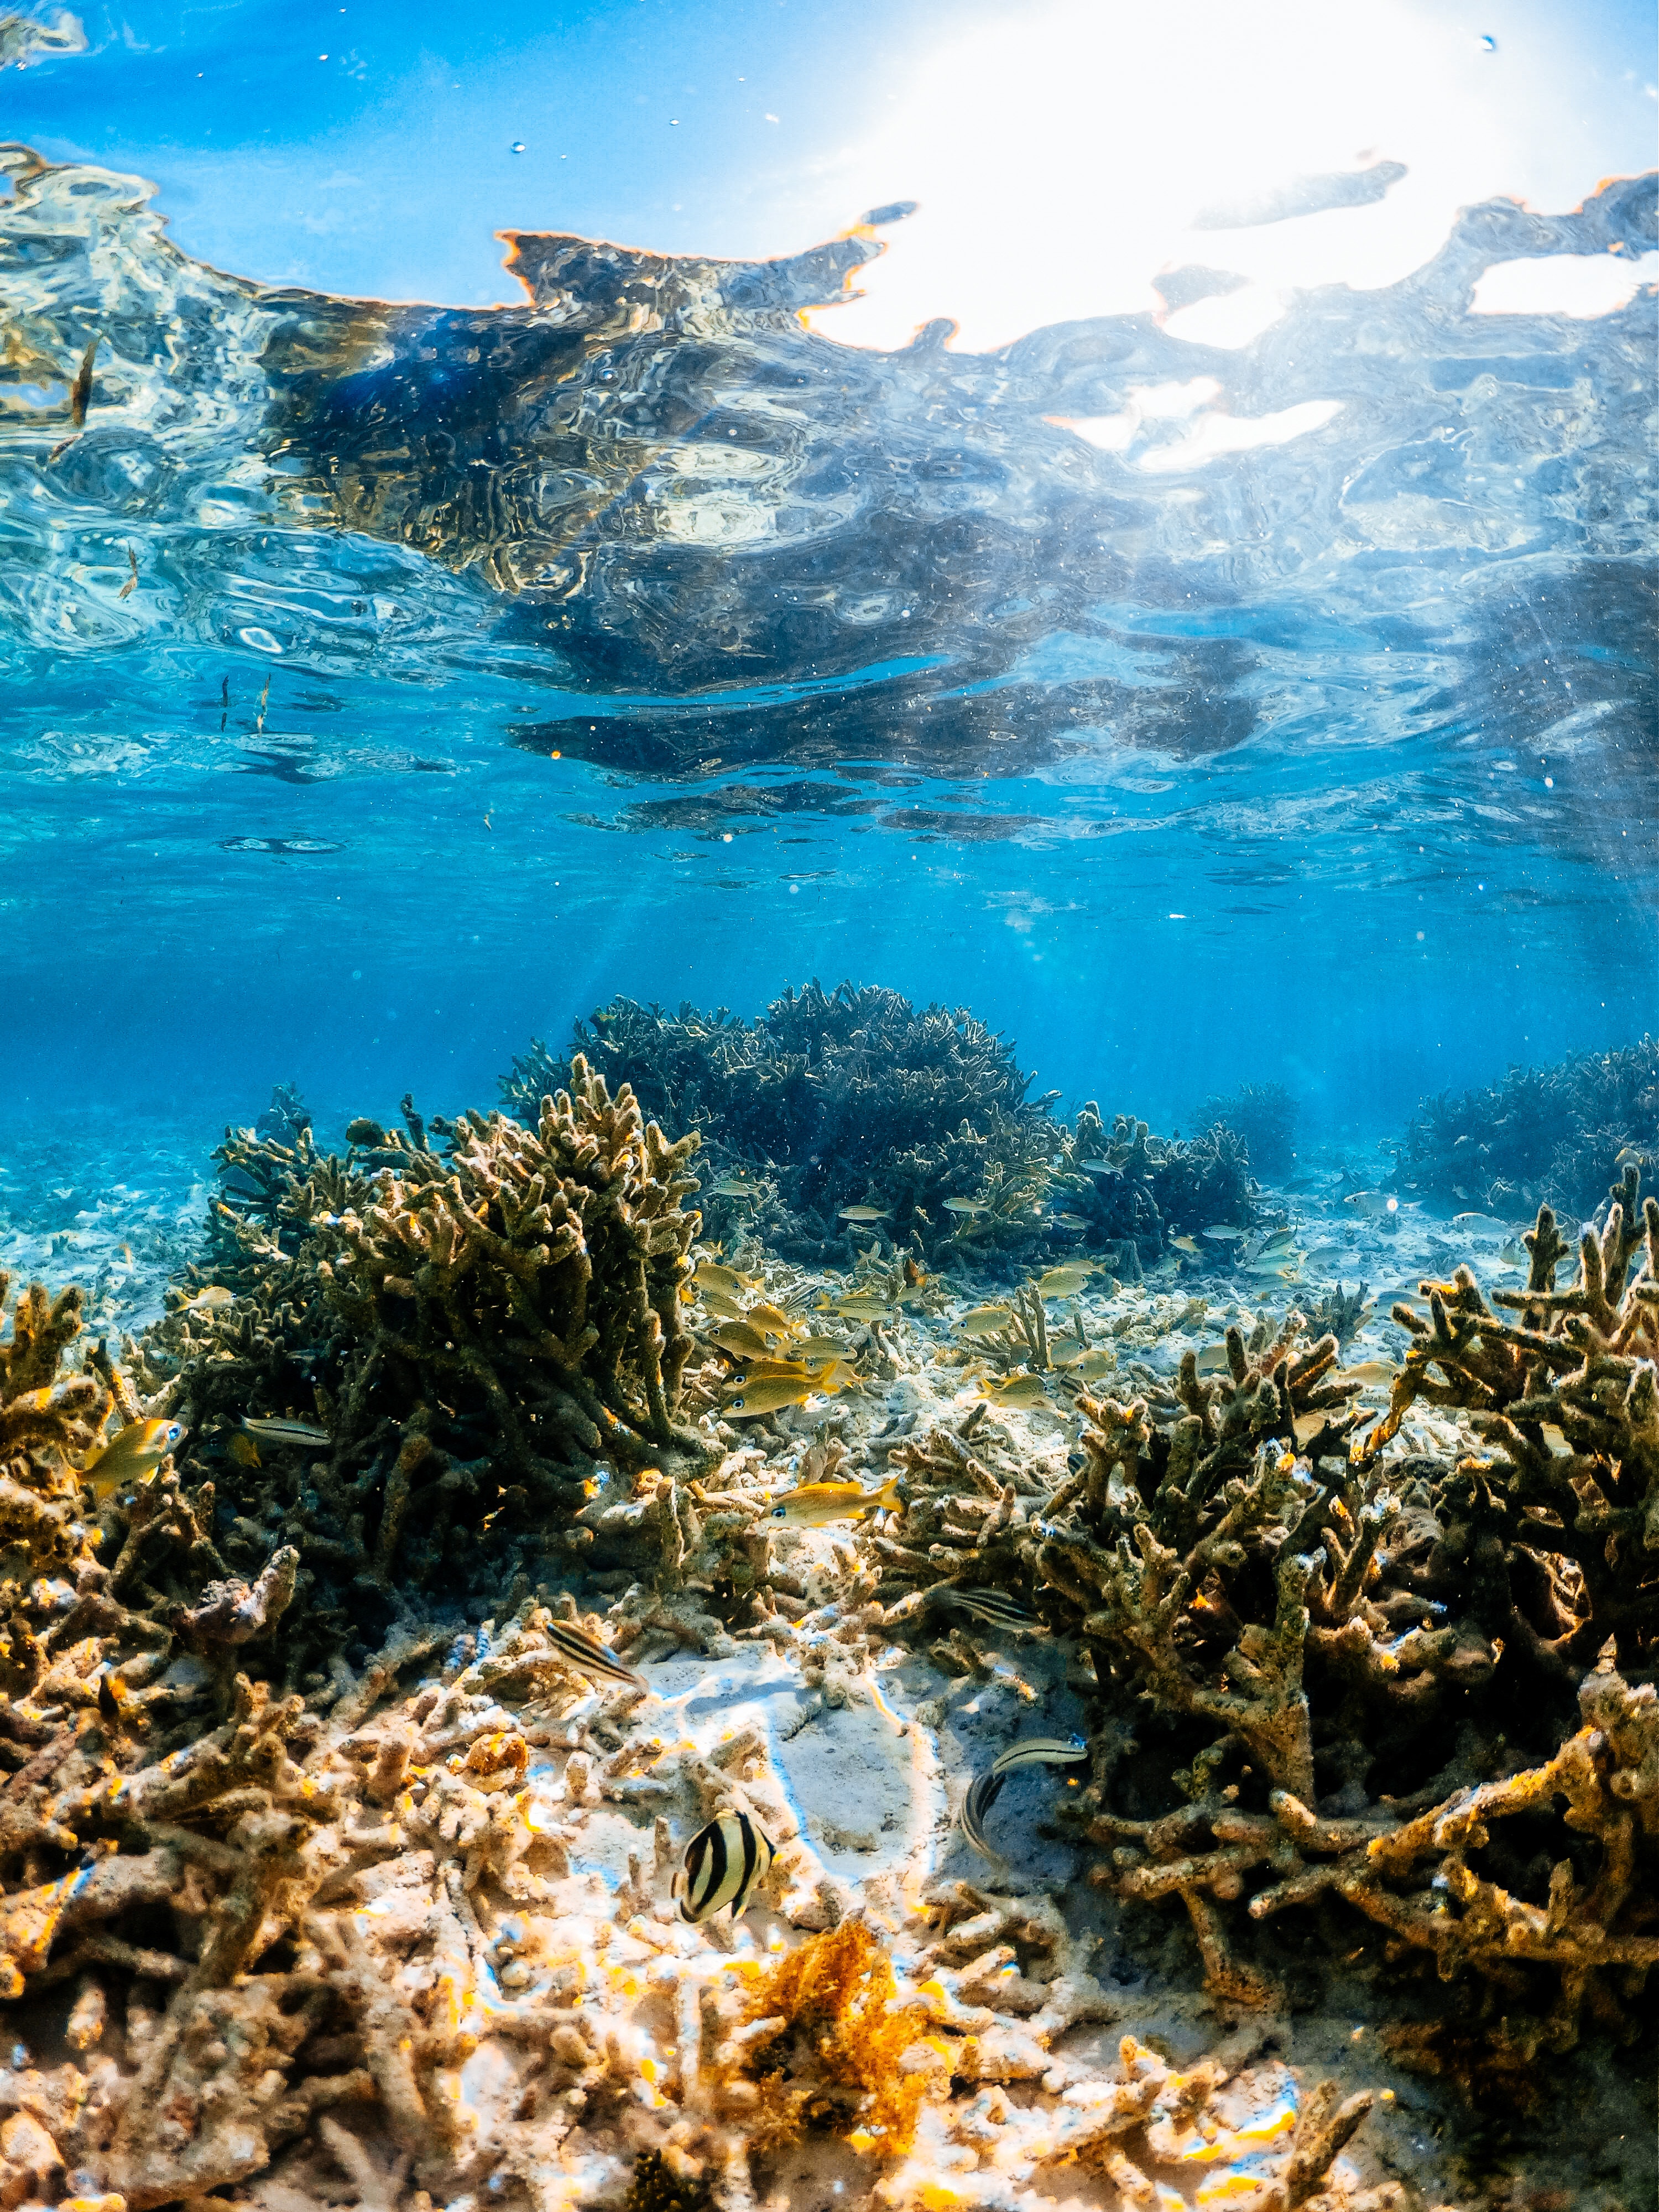
sea